A Marked Man

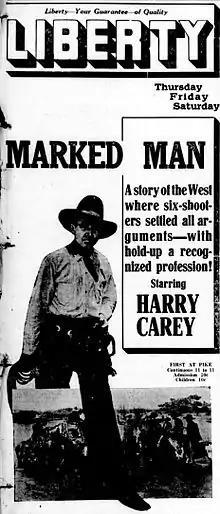
Newspaper advertisement

A Marked Man is a 1917 American silent Western film directed by John Ford and featuring Harry Carey. It is considered to be a lost film.